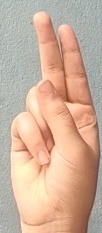
ASL sign: U